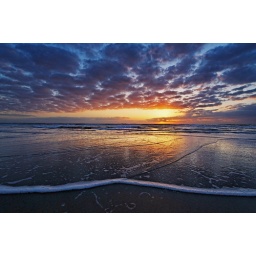
Sea foam and waves with clouds reflected in water at sunrise on Daytona Beach